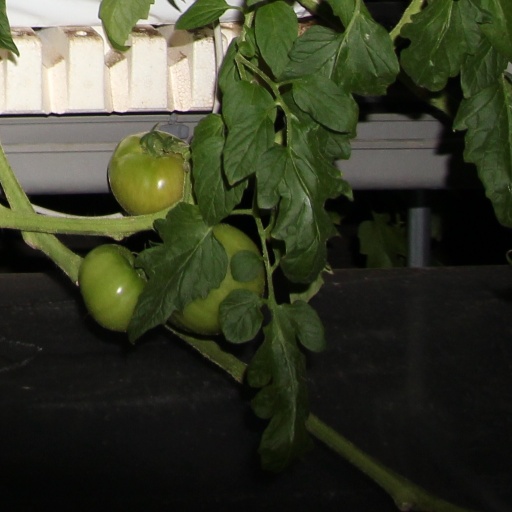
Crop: tomato